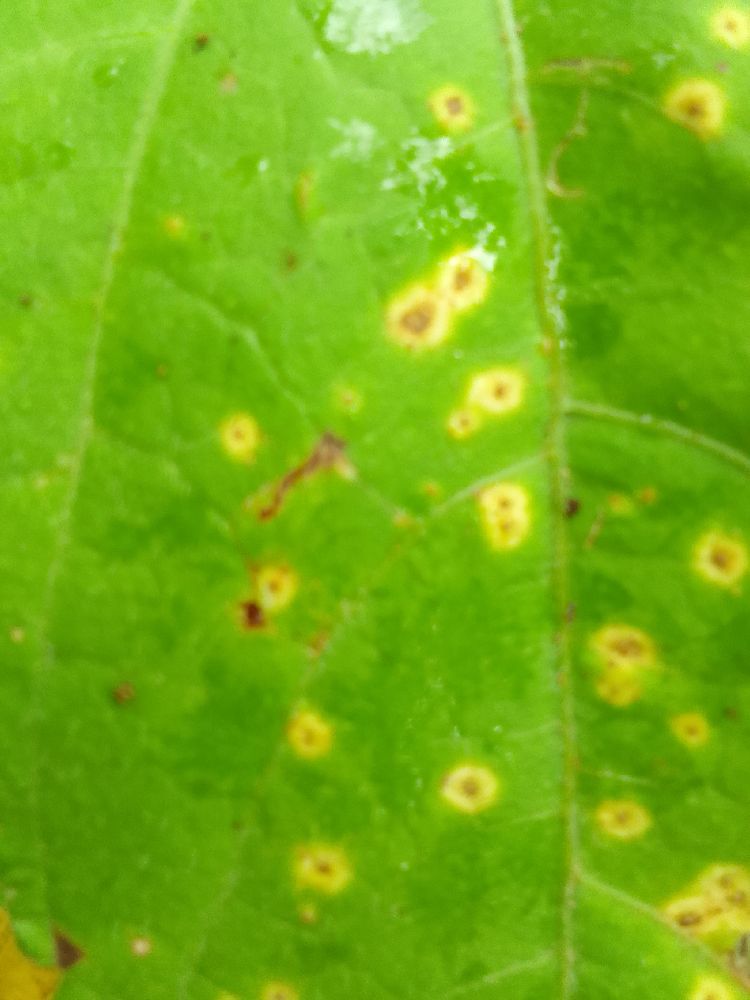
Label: rust